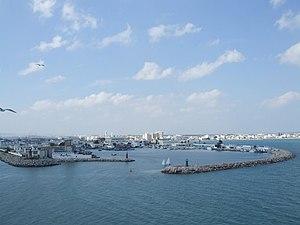
La Goulette est une ville tunisienne cosmopolite qui accueille le principal port de Tunis, capitale du pays. Elle est située à une dizaine de kilomètres au nord-est de cette dernière.